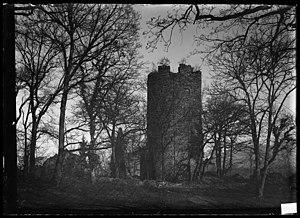
La Tour de Duin est l'une des tours d'un ancien château féodal situé sur une colline au sud de Bex dans le canton de Vaud en Suisse.